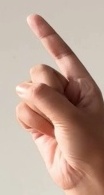
ASL sign: Z